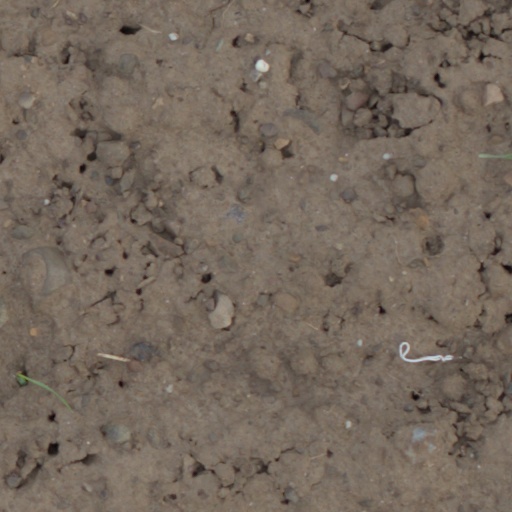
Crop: wheat